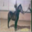
Label: horse